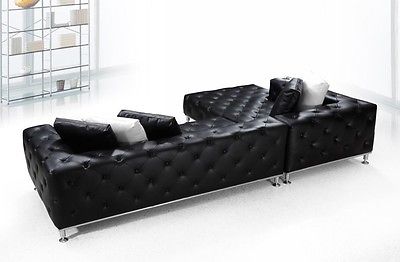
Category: sofa